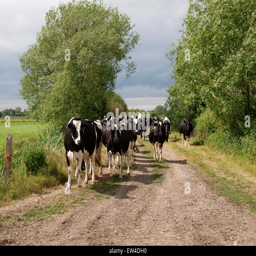
herd of dairy cows being moved along a track